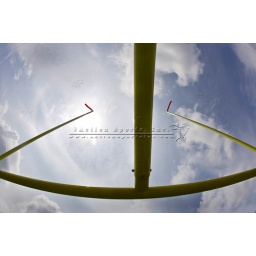
A single American football goal post against a bright blue autumn sky